San Luca a Via Prenestina

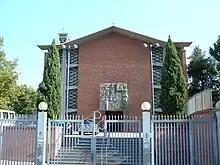
Facade

The church of St. Luke the Evangelist is a church of Rome in Prenestino-Labicano district, in Largo San Luca Evangelista (via Roberto Malatesta).